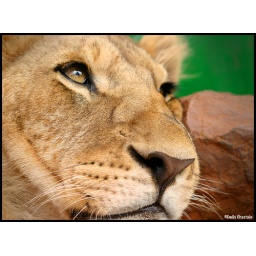
For an extra fee, we could actually go in and pet/play with the lion and tiger cubs.